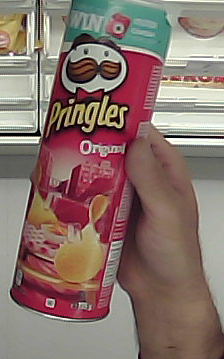
Product: pringles_original